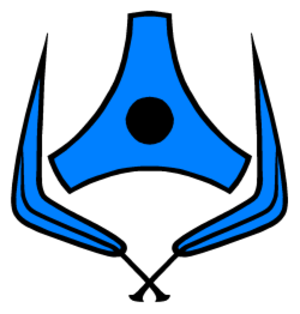
Logo des Genii (vu dans l'épisode 1x10 En pleine tempête (1/2)). Русский: Знак дженаев (из эпизода 1x10 «Шторм»)."
Les Geniis sont un peuple imaginaire de la série télévisée Stargate Atlantis.